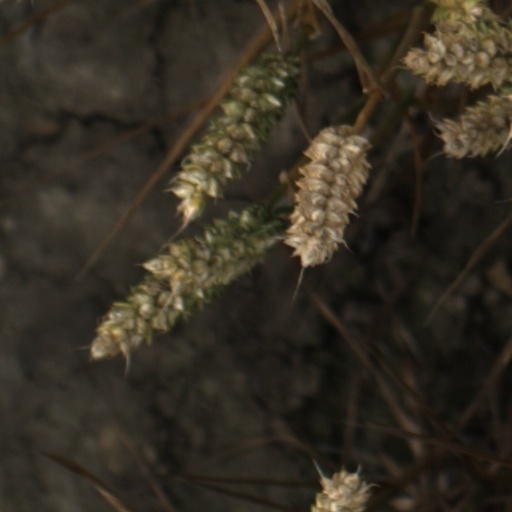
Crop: wheat